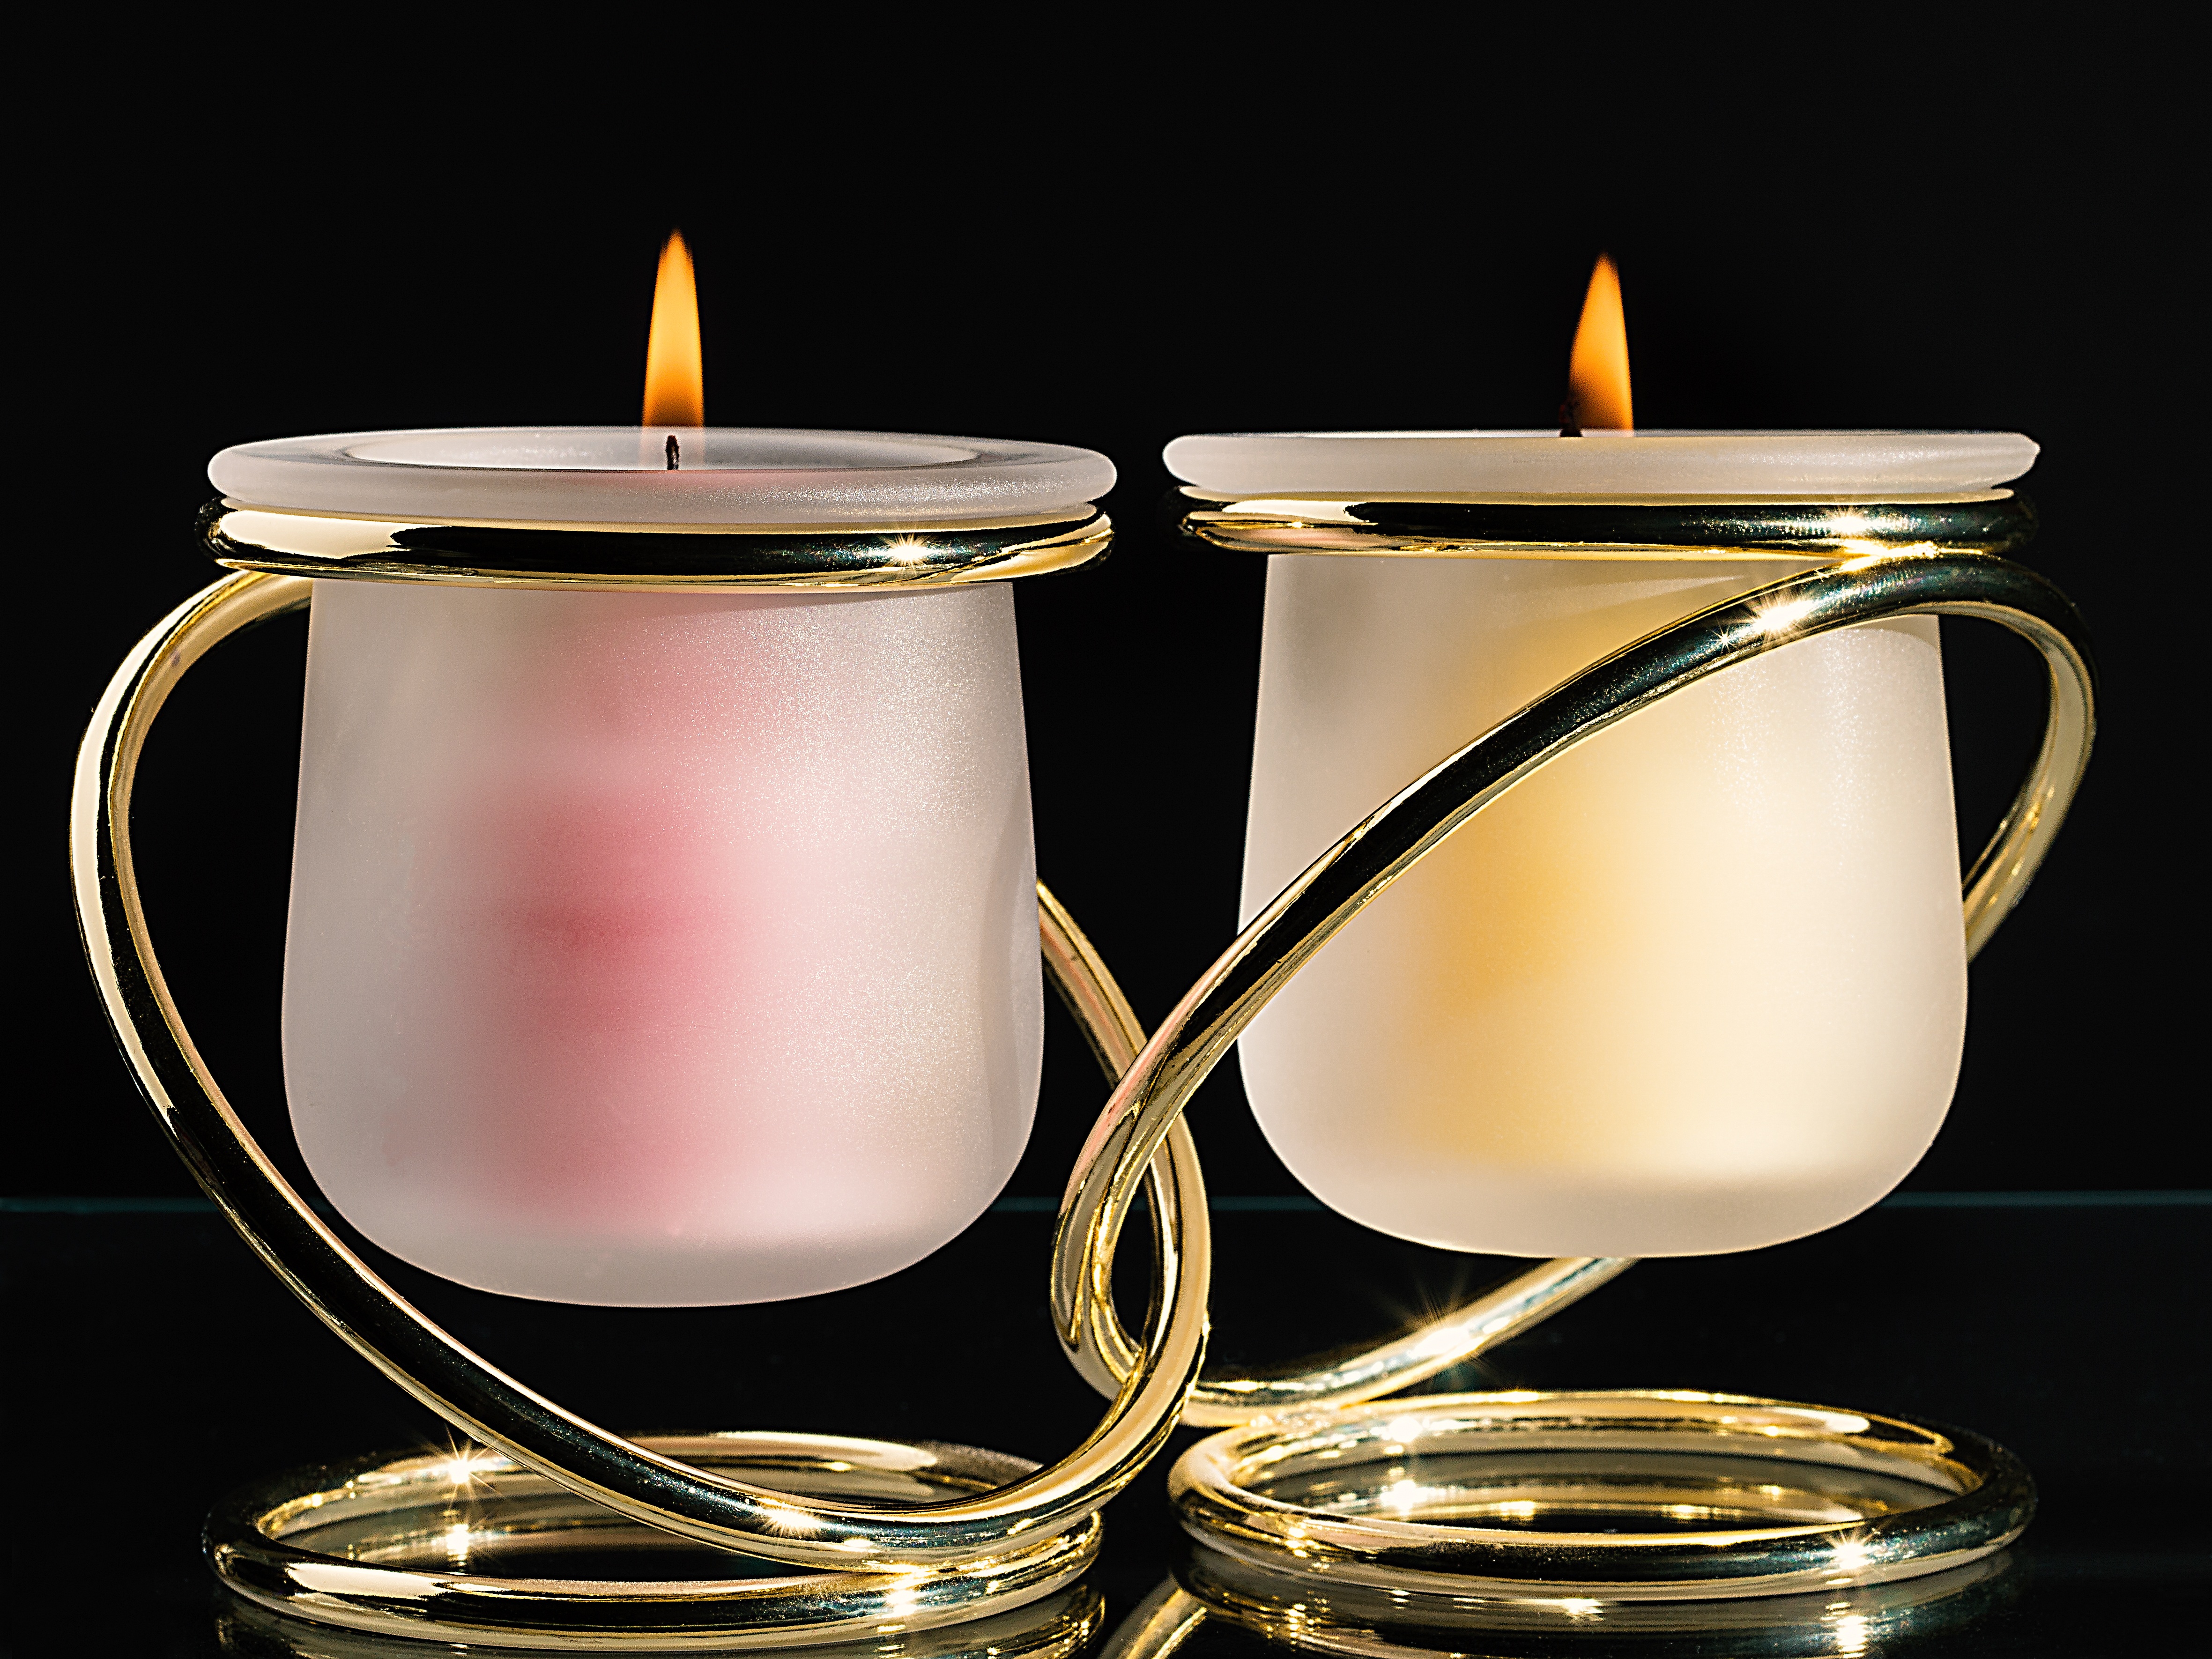
glass, romance, candle, lighting, decor, gold, mood, candlelight